Fallen (Evanescence album)

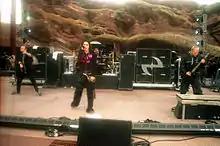
Evanescence performing at Red Rocks Amphitheatre in Morrison, Colorado in 2003

The album's songs were written by Lee and Moody, with Lee the core writer. The two wrote some of the songs when they were 15 and 16. "Imaginary", "My Immortal", and "Whisper" were originally from the duo's independent recordings in the 1990s. Lee composed some of the songs at her house on her keyboard. She wrote songs alone first on the piano or on acoustic guitar, and for "Fallen" she would write a song and work with Moody to "take it to the finish line." Lee wrote the album's lyrics except "My Immortal"'s, the melodies, much of the music, pianos, and all the choirs; she is credited with the choral arrangements. Lee also honed in on the string arrangements and electronic elements of the album, some of which are in the background.